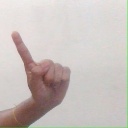
अक्षर: ए